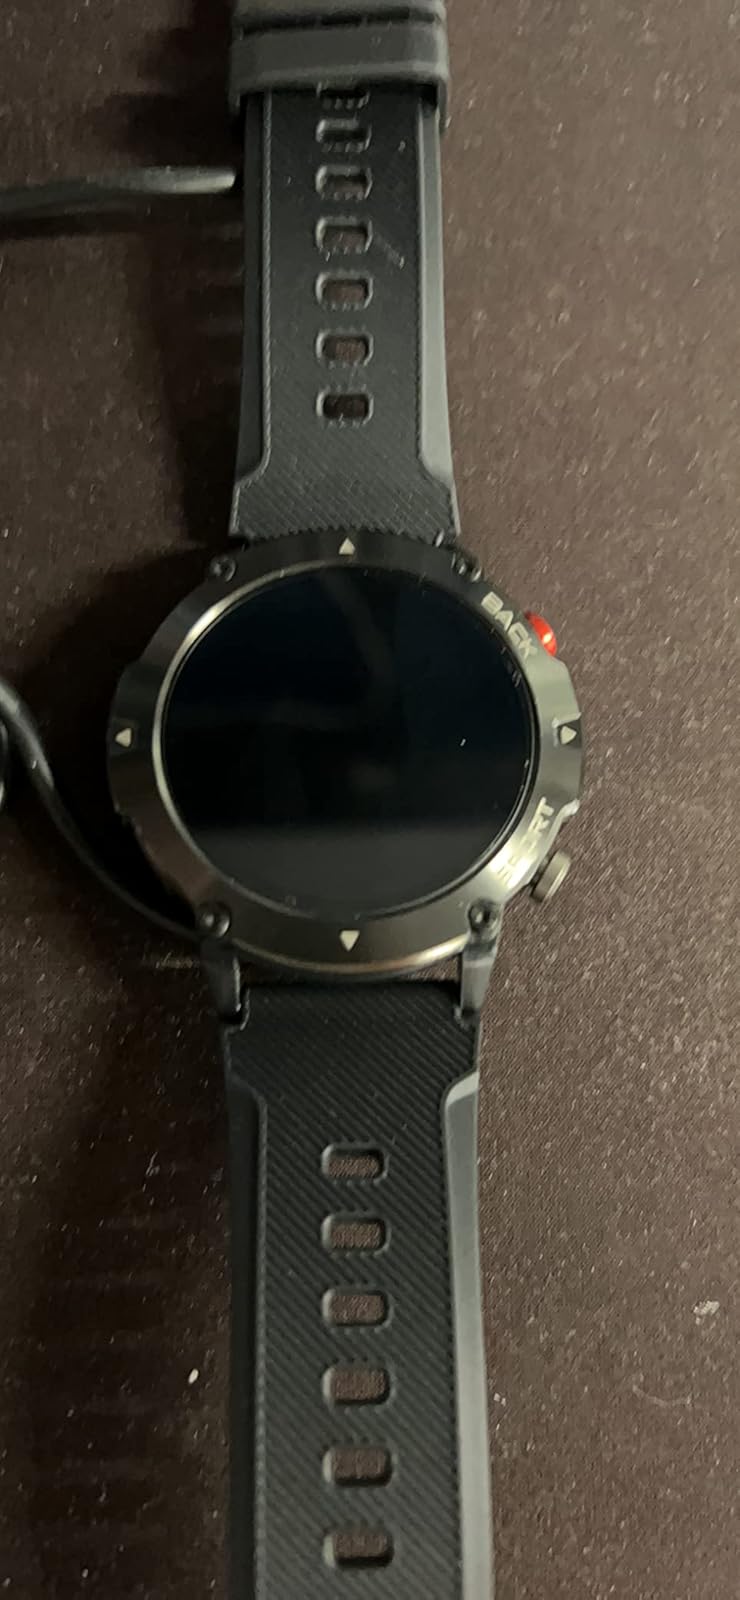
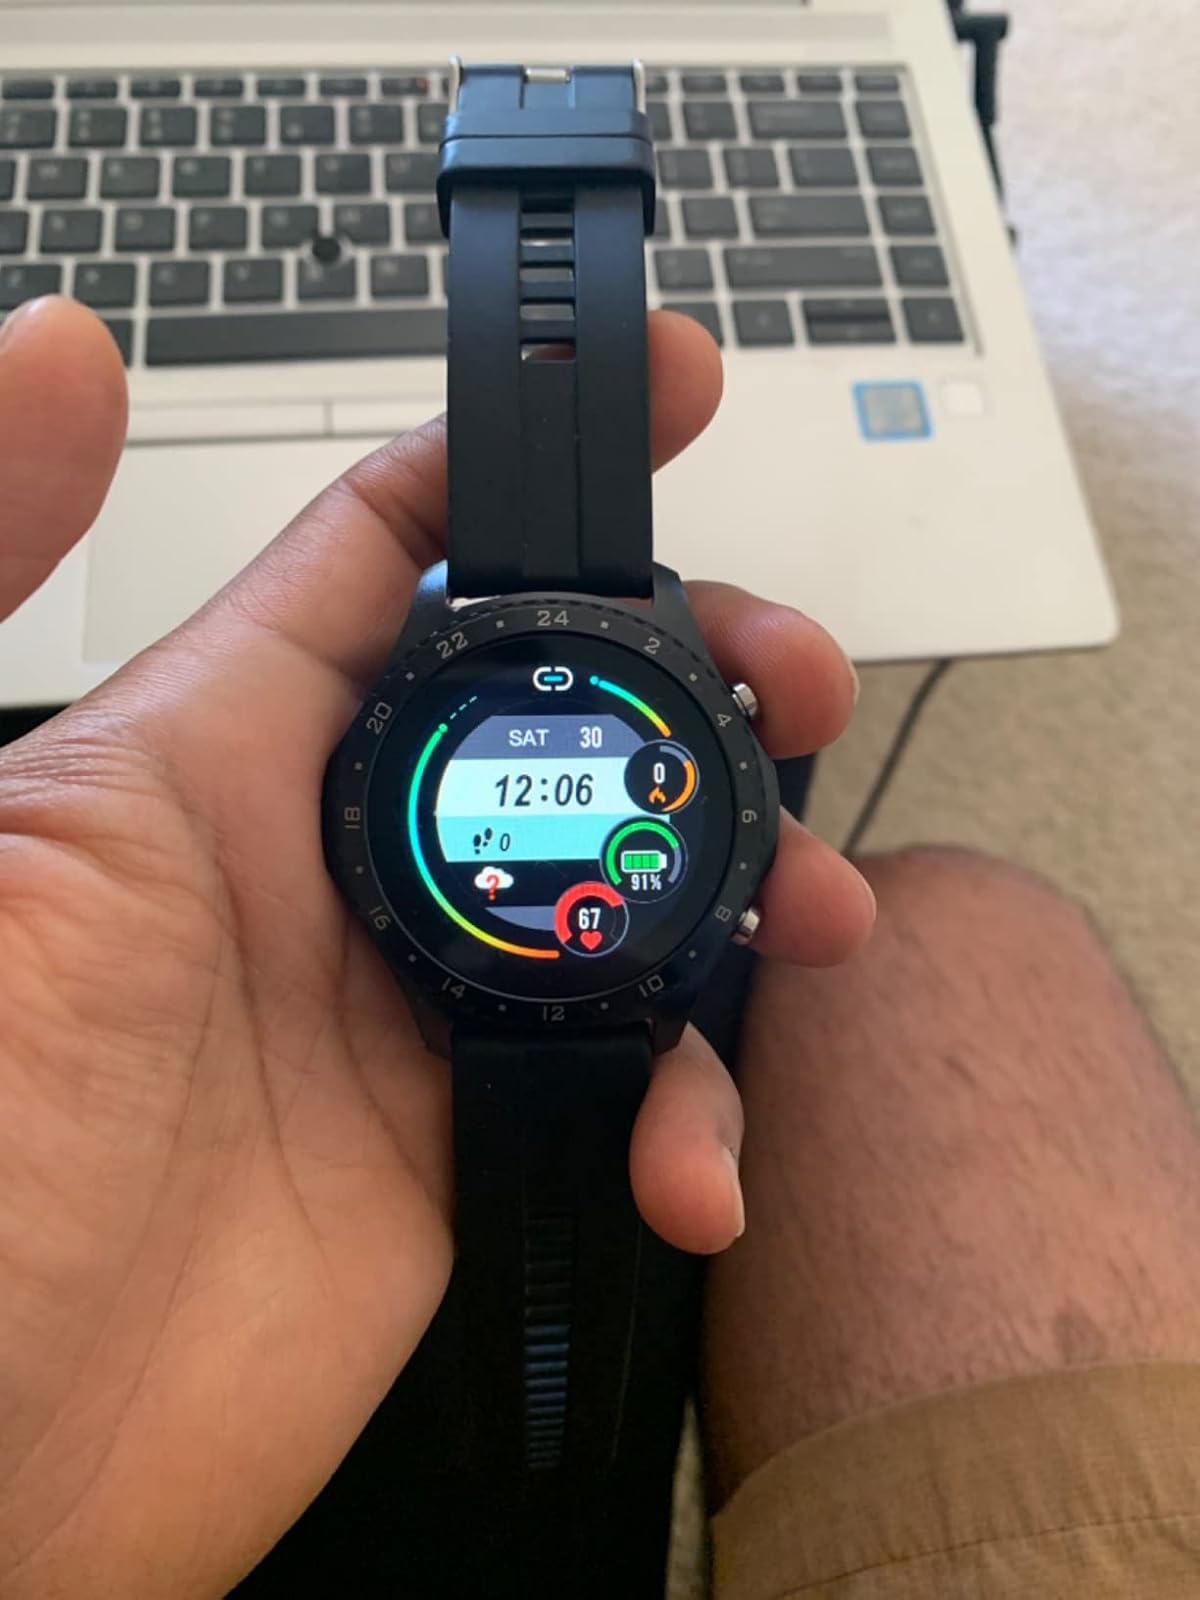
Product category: smartwatch
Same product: no